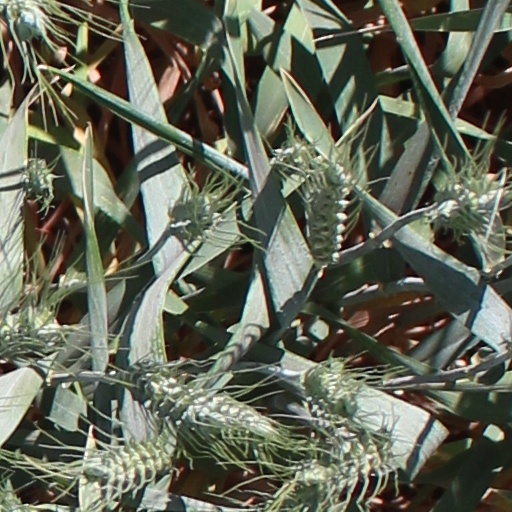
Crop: wheat